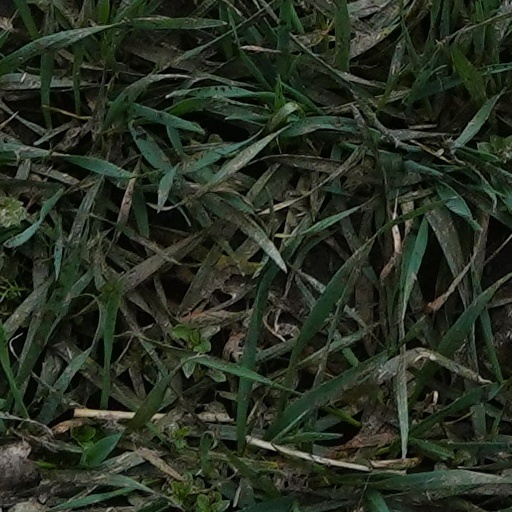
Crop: wheat